Kingdom of Scotland

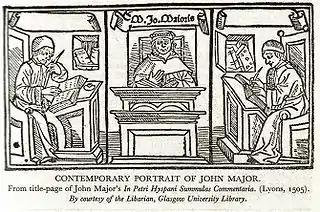
A woodcut showing John Mair, one of the most successful products of the Scottish educational system in the late 15th century

In 1635, Charles I authorised a book of canons that made him head of the Church, ordained an unpopular ritual and enforced the use of a new liturgy. When the liturgy emerged in 1637 it was seen as an English-style Prayer Book, resulting in anger and widespread rioting. Representatives of various sections of Scottish society drew up the National Covenant on 28 February 1638, objecting to the King's liturgical innovations. The king's supporters were unable to suppress the rebellion and the king refused to compromise. In December of the same year, matters were taken even further, when at a meeting of the General Assembly in Glasgow the Scottish bishops were formally expelled from the Church, which was then established on a full Presbyterian basis. Victory in the resulting Bishops' Wars secured the Presbyterian Kirk and precipitated the outbreak of the civil wars of the 1640s. Disagreements over collaboration with Royalism created a major conflict between Protesters and Resolutioners, which became a long term divide in the Kirk.